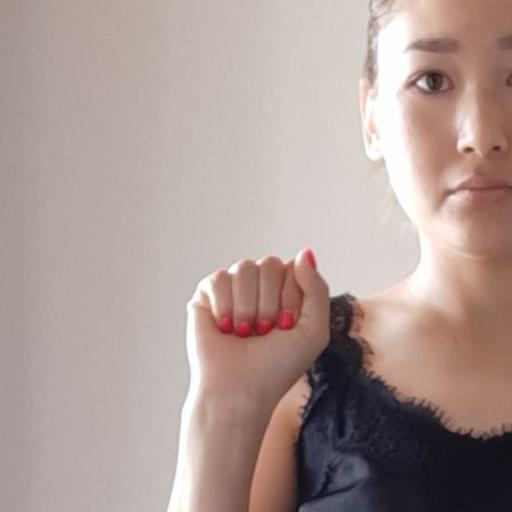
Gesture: fist